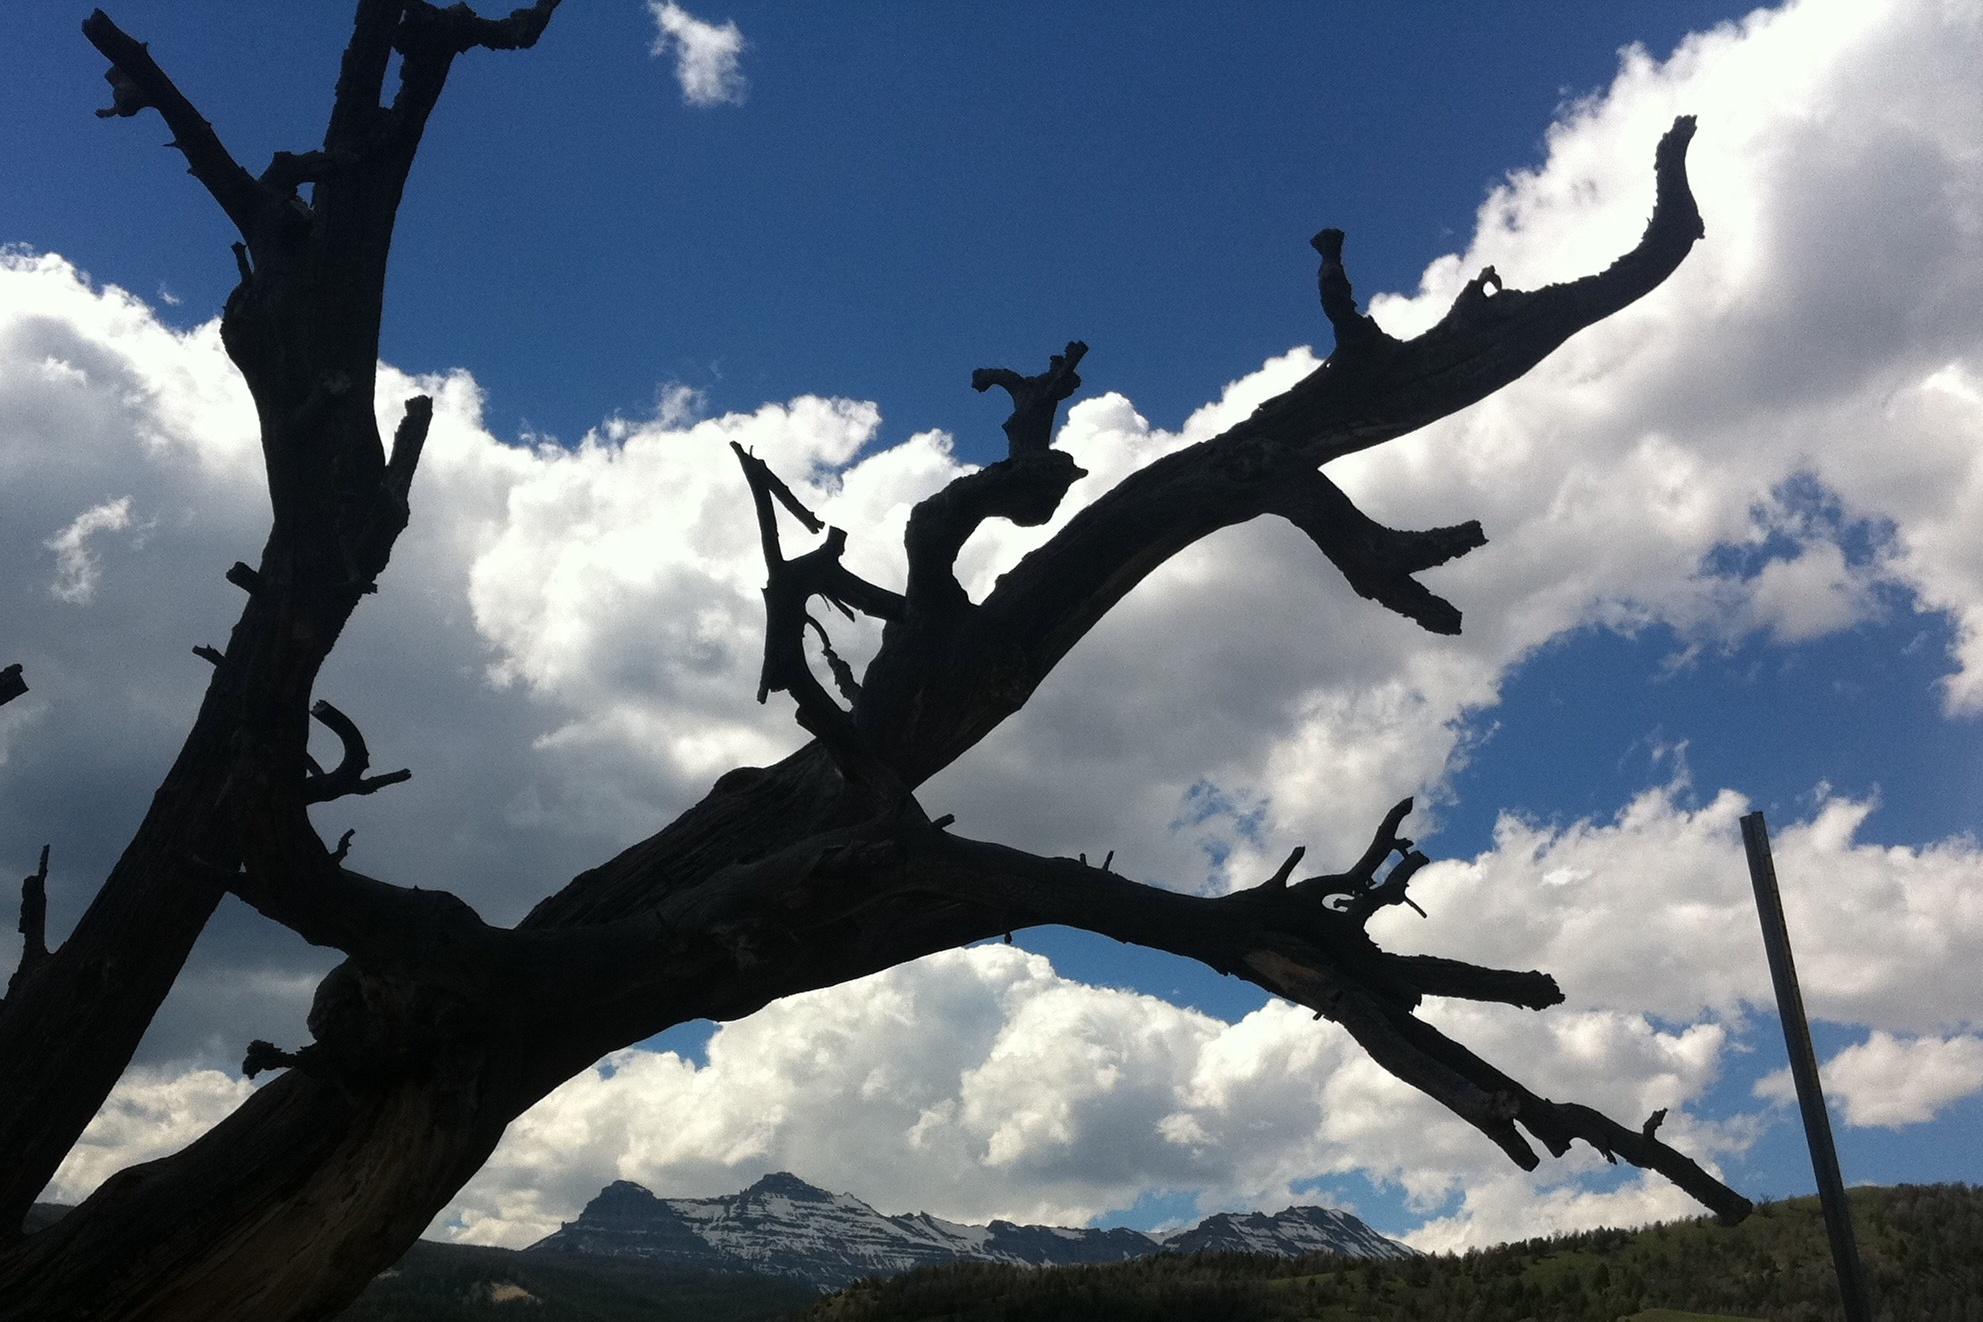
tree, nature, branch, silhouette, cloud, plant, sky, sunlight, flower, spring, blue, odyssey, wyoming, woody plant